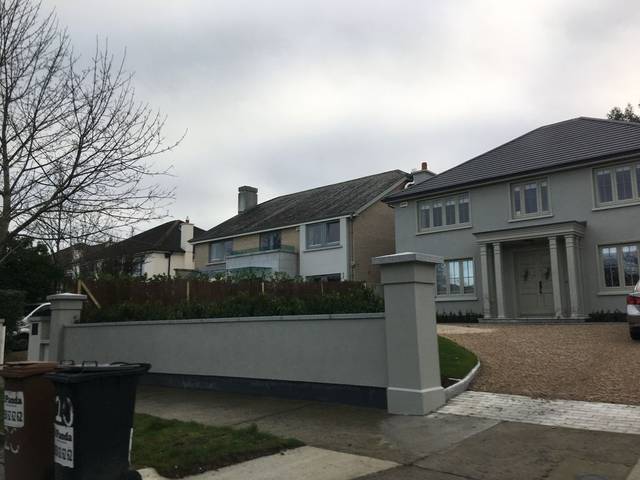
Region: Ireland
Coordinates: 53.37, -6.361